Boulevard Bridge

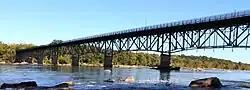
Boulevard Bridge from the south side of the James River

Boulevard Bridge in the independent city of Richmond, Virginia is a toll bridge which carries State Route 161 across the James River. Despite the renovation work in the early 1990s, weight restrictions on the bridge limit vehicles to under 7,500 lbs. It is long.